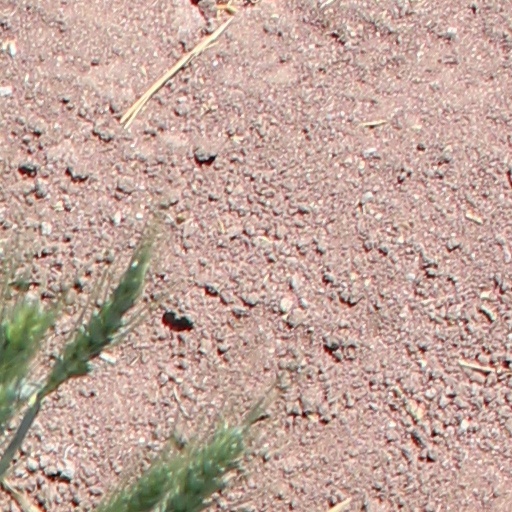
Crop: wheat